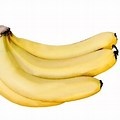
Label: banana